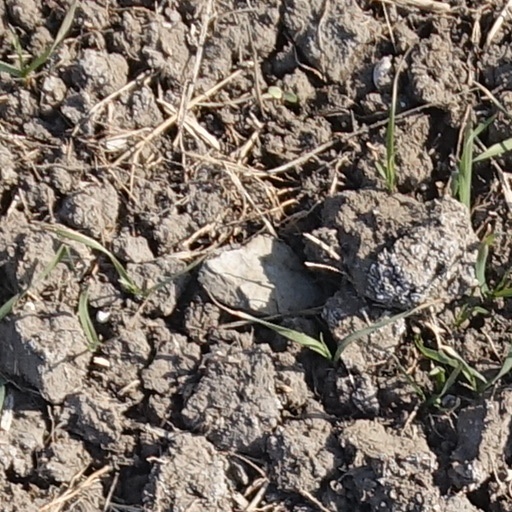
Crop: wheat